Troglofauna

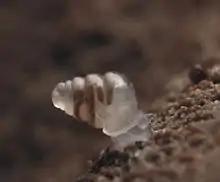
The microscopic cave snail "Zospeum tholussum", found at depths of in the Lukina Jama–Trojama cave system of Croatia, is completely blind with a translucent shell

Troglofauna are small cave-dwelling animals that have adapted to their dark surroundings. Troglofauna and stygofauna are the two types of subterranean fauna (based on life-history). Both are associated with subterranean environments – troglofauna are associated with caves and spaces above the water table and stygofauna with water. Troglofaunal species include spiders, insects, myriapods and others. Some troglofauna live permanently underground and cannot survive outside the cave environment. Troglofauna adaptations and characteristics include a heightened sense of hearing, touch and smell. Loss of under-used senses is apparent in the lack of pigmentation as well as eyesight in most troglofauna. Troglofauna insects may exhibit longer appendages and a lack of wings.